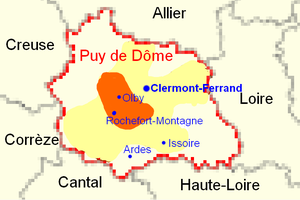
Aire de dominance relative (en ocre) et aire de présence (en jaune) de la race Rava dans on département d'origine, le Puy de Dôme, d'après la carte publiée par Edmond Quittet en 1965.
La Rava est une race ovine française originaire du Massif central, et plus précisément de la chaîne des Puys dans le Puy-de-Dôme. Elle se caractérise par sa toison blanche aux mèches longues et à la laine jarreuse et grossière, et à sa tête nue marquée de taches noires. Cette race est particulièrement rustique et bien adaptée à l'élevage dans les conditions parfois difficiles de son berceau d'origine. Elle permet d'ailleurs d'entretenir à moindre frais les paysages du parc naturel régional des volcans d'Auvergne, lorsqu'elle est envoyée en estive. Elle est élevée en race pure ou en croisement, afin d'améliorer la conformation de ses agneaux destinés au marché du Sud-Est de la France. Elle a failli disparaître, absorbée par les croisements avec des races bouchères qui visaient à améliorer sa conformation, mais semble aujourd'hui en mesure d'être préservée, avec environ 33 000 à 40 000 brebis en 2000.